Jonathan Richman

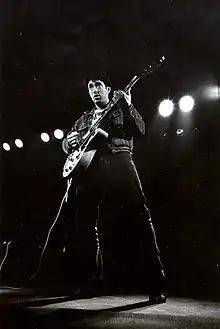
Jonathan Richman in Tokyo, in the late 1980s, playing an Epiphone Regent

Richman's work with the first incarnation of Modern Lovers is a major influence on punk rock. One critic called him the "Godfather of Punk". On his second solo album, Brian Eno made mention of Richman's band in his lyrics, and the Sex Pistols and Joan Jett were among the first artists of note to cover the song "Roadrunner" in the 1970s. A version of "Pablo Picasso" performed by Burning Sensations was included in the 1984 cult film, "Repo Man". David Bowie covered "Pablo Picasso" on his album "Reality". Velvet Underground founding member John Cale has a version of the song on his 1975 album, "Helen of Troy", and continues to include the song in his live shows. Iggy Pop has performed "Pablo Picasso" live and wrote an extra verse for it. Echo and the Bunnymen covered "She Cracked" in concert in 1984 and 1985 and Siouxsie and the Banshees have a version of the song on "Downside Up".